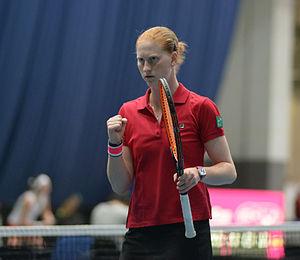
Alison Van Uytvanck, née le 26 mars 1994 à Vilvorde, est une joueuse de tennis belge. Professionnelle depuis 2010, elle a remporté cinq titres en simple sur le circuit WTA, à Taïwan en 2013, à Québec en 2017, à Budapest en 2018 et 2019 et à Tachkent en 2019.